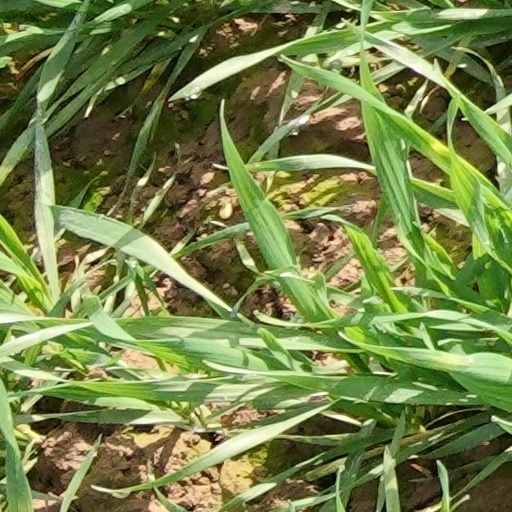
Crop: wheat